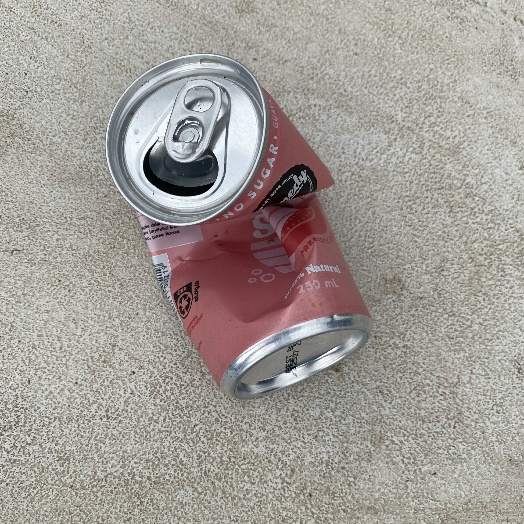
Label: Metal